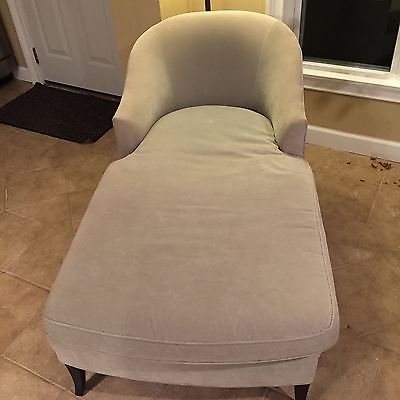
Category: sofa